Bavois railway station

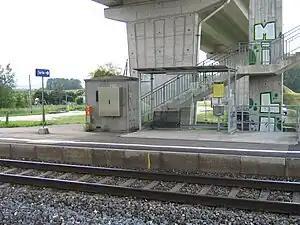
The station platform beneath the overpass in 2012

Bavois railway station is a railway station in the municipality of Bavois, in the Swiss canton of Vaud. It is an intermediate stop on the standard gauge Jura Foot line of Swiss Federal Railways.